William Thomas Rawleigh

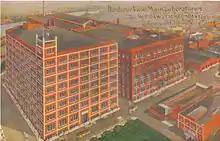
Postcard of the Rawleigh manufacturing building in Freeport, Illinois.

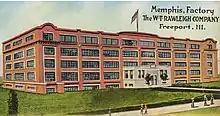
Postcard of the Rawleigh manufacturing building in Memphis, Tennessee.

Rawleigh's expansion continued after the war with factories established in Melbourne, Australia, in 1928 and in Wellington, New Zealand, in 1931. He also established warehouses in Zanzibar, Madagascar and Sumatra, where raw materials such as vanilla, cloves, pepper, ylang-ylang and oil of geranium were assembled before being shipped to his factories. Rawleigh opened a vanilla office in Tamatave and began to cultivate, cure and buy vanilla. He did this because at that time the vanilla industry was highly inflated, closely controlled and manipulated and prices were about double what they should have been. To ensure the quality of his products, Rawleigh personally visited most of the countries where he sourced raw materials, including stops in Indonesia, Singapore, Japan, and China.